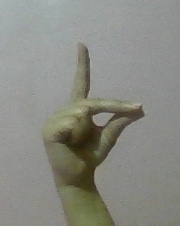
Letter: ta